Skadarlija

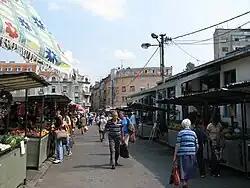
Bajloni's farmers' market, officially named Skadarlija farmers' market

At the end of the street, across the "Dušanova" Street, there is an open farmers market, officially named Skadarlija market. Until the 19th century it was a boggy area, where two streams, flowing down the two modern streets of Skadarlija ("Bibijin potok") and Cetinjska, were bringing water from the sources close to the modern "Politika" building. The area was known at the time as "Vidinsko Poljanče" ("Vidin Little Field"). In time, eastern section of the Skadarlija neighborhood, along the Cetinjska Street, was urbanized. It consisted of small houses, with yards and "obligatory" lilacs.